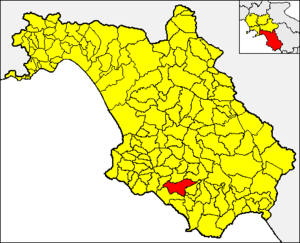
Ceraso est une commune de la province de Salerne dans la région Campanie en Italie.